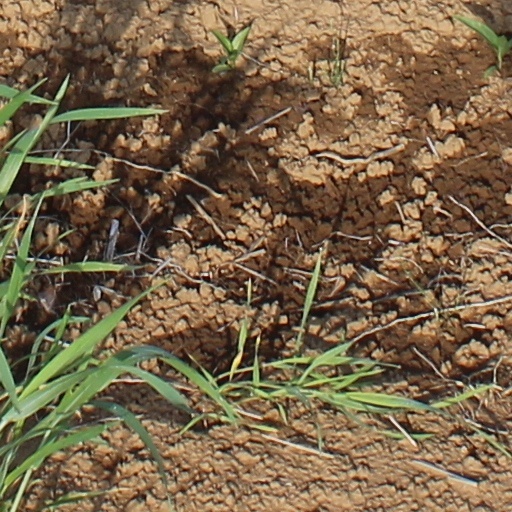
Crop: wheat